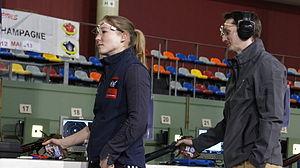
Céline Goberville_et Walter Lapeyre opposés lors du championnat de France 2013 par équipe .
Walter Lapeyre, né le 9 février 1976 à Pau, est un tireur français au pistolet 10 et 50 mètres. Il exerce la profession de gardien de la paix, en disponibilité. Il fait partie des meilleurs mondiaux de sa discipline de tir, sa carrière internationale n'étant pas terminée. Il fut champion d'Europe au pistolet 10 mètres en 2005 à Tallinn. Il est originaire de Vignes, dans le nord du département.
Céline Goberville, née le 19 septembre 1986 à Senlis, est une tireuse française au pistolet 10 et 25 mètres, vice-championne olympique au pistolet 10 mètres lors des Jeux de Londres en 2012 et double championne d'Europe au pistolet 10 mètres. Elle fait partie de l'AS Tir de Creil et suit en parallèle une formation de monitrice équestre. Elle a été désignée comme la porte-drapeau des premiers Jeux européens de l'histoire, organisés à Bakou en 2015.